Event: Typhoon Ruby
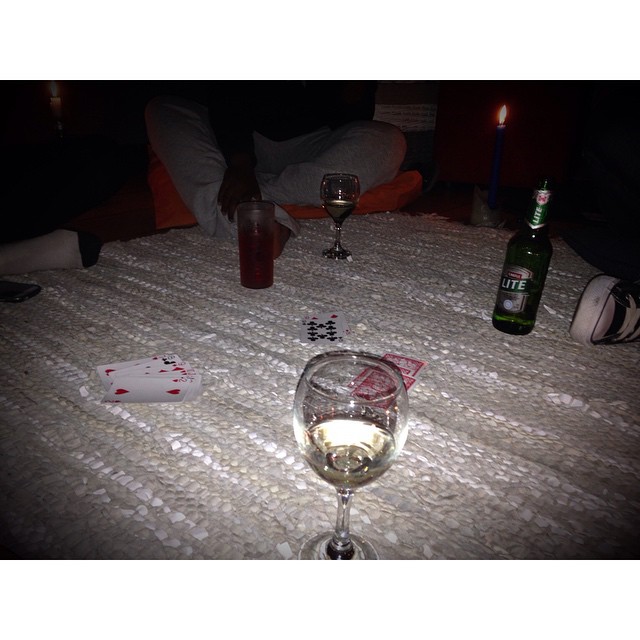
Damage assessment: no_damage